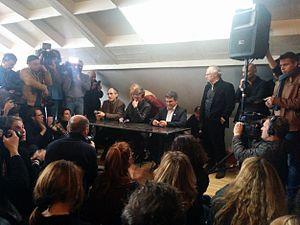
Gérard Biard, le dessinateur Luz et Patrick Pelloux (avec Laurent Joffrin et Richard Malka debout), à la conférence presse de Charlie Hebdo, le 13 janvier 2015.
Libération est un quotidien français paraissant le matin, disponible également dans une version en ligne.
Laurent Joffrin, de son vrai nom Laurent Mouchard, né le 30 juin 1952 à Vincennes, est un journaliste français.
Gérard Biard, né en 1959, est un journaliste français. Il collabore notamment au journal satirique Charlie Hebdo dont il est le rédacteur en chef.
Charlie Hebdo est un journal hebdomadaire satirique français fondé en 1970 par François Cavanna et le professeur Choron. Il fait une large place aux illustrations, notamment aux caricatures politiques, et il pratique aussi le journalisme d'investigation en publiant des reportages à l'étranger ou sur les domaines les plus divers : les sectes, les religions, l'extrême droite, l'islamisme, la politique, la culture. Le journal paraît tous les mercredis. Il a publié également des hors-séries à périodicité variable.
Le 1178ᵉ numéro du journal Charlie Hebdo, surnommé « numéro des survivants », publié le mercredi 14 janvier 2015, est le premier numéro paru après l'attentat du 7 janvier 2015 contre le journal satirique, qui a coûté la vie à douze personnes, dont huit membres de la rédaction : les dessinateurs Cabu, Charb, Honoré, Tignous et Wolinski, les chroniqueurs Bernard Maris et Elsa Cayat, et le correcteur Mustapha Ourrad.
Patrick Pelloux, né le 19 août 1963 à Villeneuve-Saint-Georges dans le Val-de-Marne, est un praticien hospitalier en médecine d'urgence exerçant au SAMU de Paris basé à l'Hôpital Necker-Enfants malades, un syndicaliste et un écrivain. Il est aussi chroniqueur : il a notamment collaboré au journal satirique Charlie Hebdo et à partir d'avril 2018 au journal Siné Mensuel. Il présenta également une fois par mois une chronique médicale dans Le Magazine de la santé sur France 5 jusqu'en juin 2018.
Renald Luzier, dit Luz, est un caricaturiste de presse et auteur de bandes dessinées français, né le 7 janvier 1972 à Tours. Il collabore à plusieurs journaux, principalement à Charlie Hebdo et depuis 2003, à Fluide glacial.